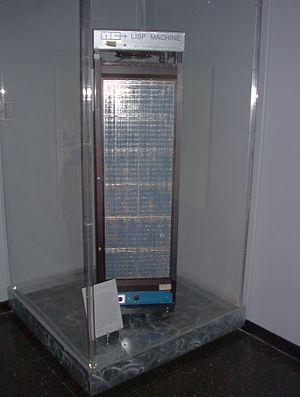
Une machine LISP au Musée du MIT
Les machines Lisp sont des ordinateurs conçus pour interpréter Lisp efficacement et nativement. D'une certaine manière, elles furent les premières stations de travail mono-utilisateur commercialisées. Malgré le faible nombre de machines Lisp, beaucoup de technologies communes de nos jours ont été développées en premier lieu sur des machines Lisp comme celles utilisées par le centre de recherche Xerox PARC.